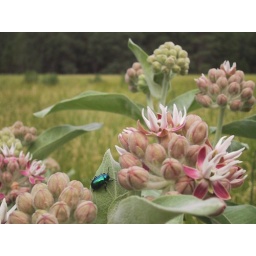
A lone beetle lands on the lovely flowers in a field of green in Yosemite National Park.